Walung, Federated States of Micronesia

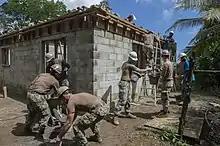
Sailors assigned to U.S. Naval Mobile Construction Battalion work with Kosraean workers to construct the Walung Health Clinic

Walung was the smallest of the original five municipalities of the state of Kosrae, Federated States of Micronesia. Since the 1980s, it has been part of the municipality of Tafunsak.